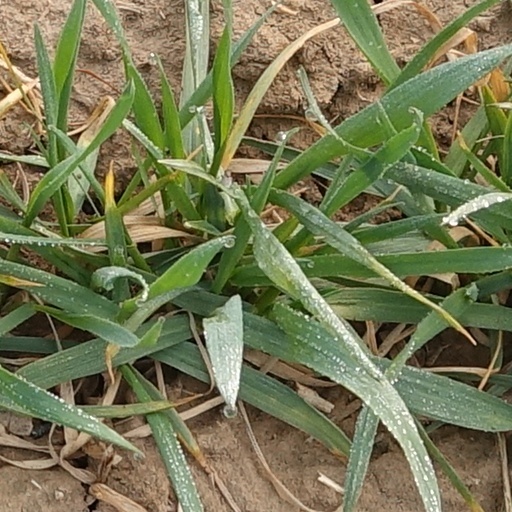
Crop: wheat